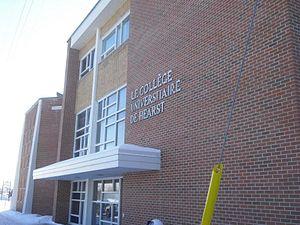
Hearst est une ville à majorité francophone située dans le district de Cochrane, dans le Nord de l'Ontario, au Canada. Sa population est de 5 090 habitants.